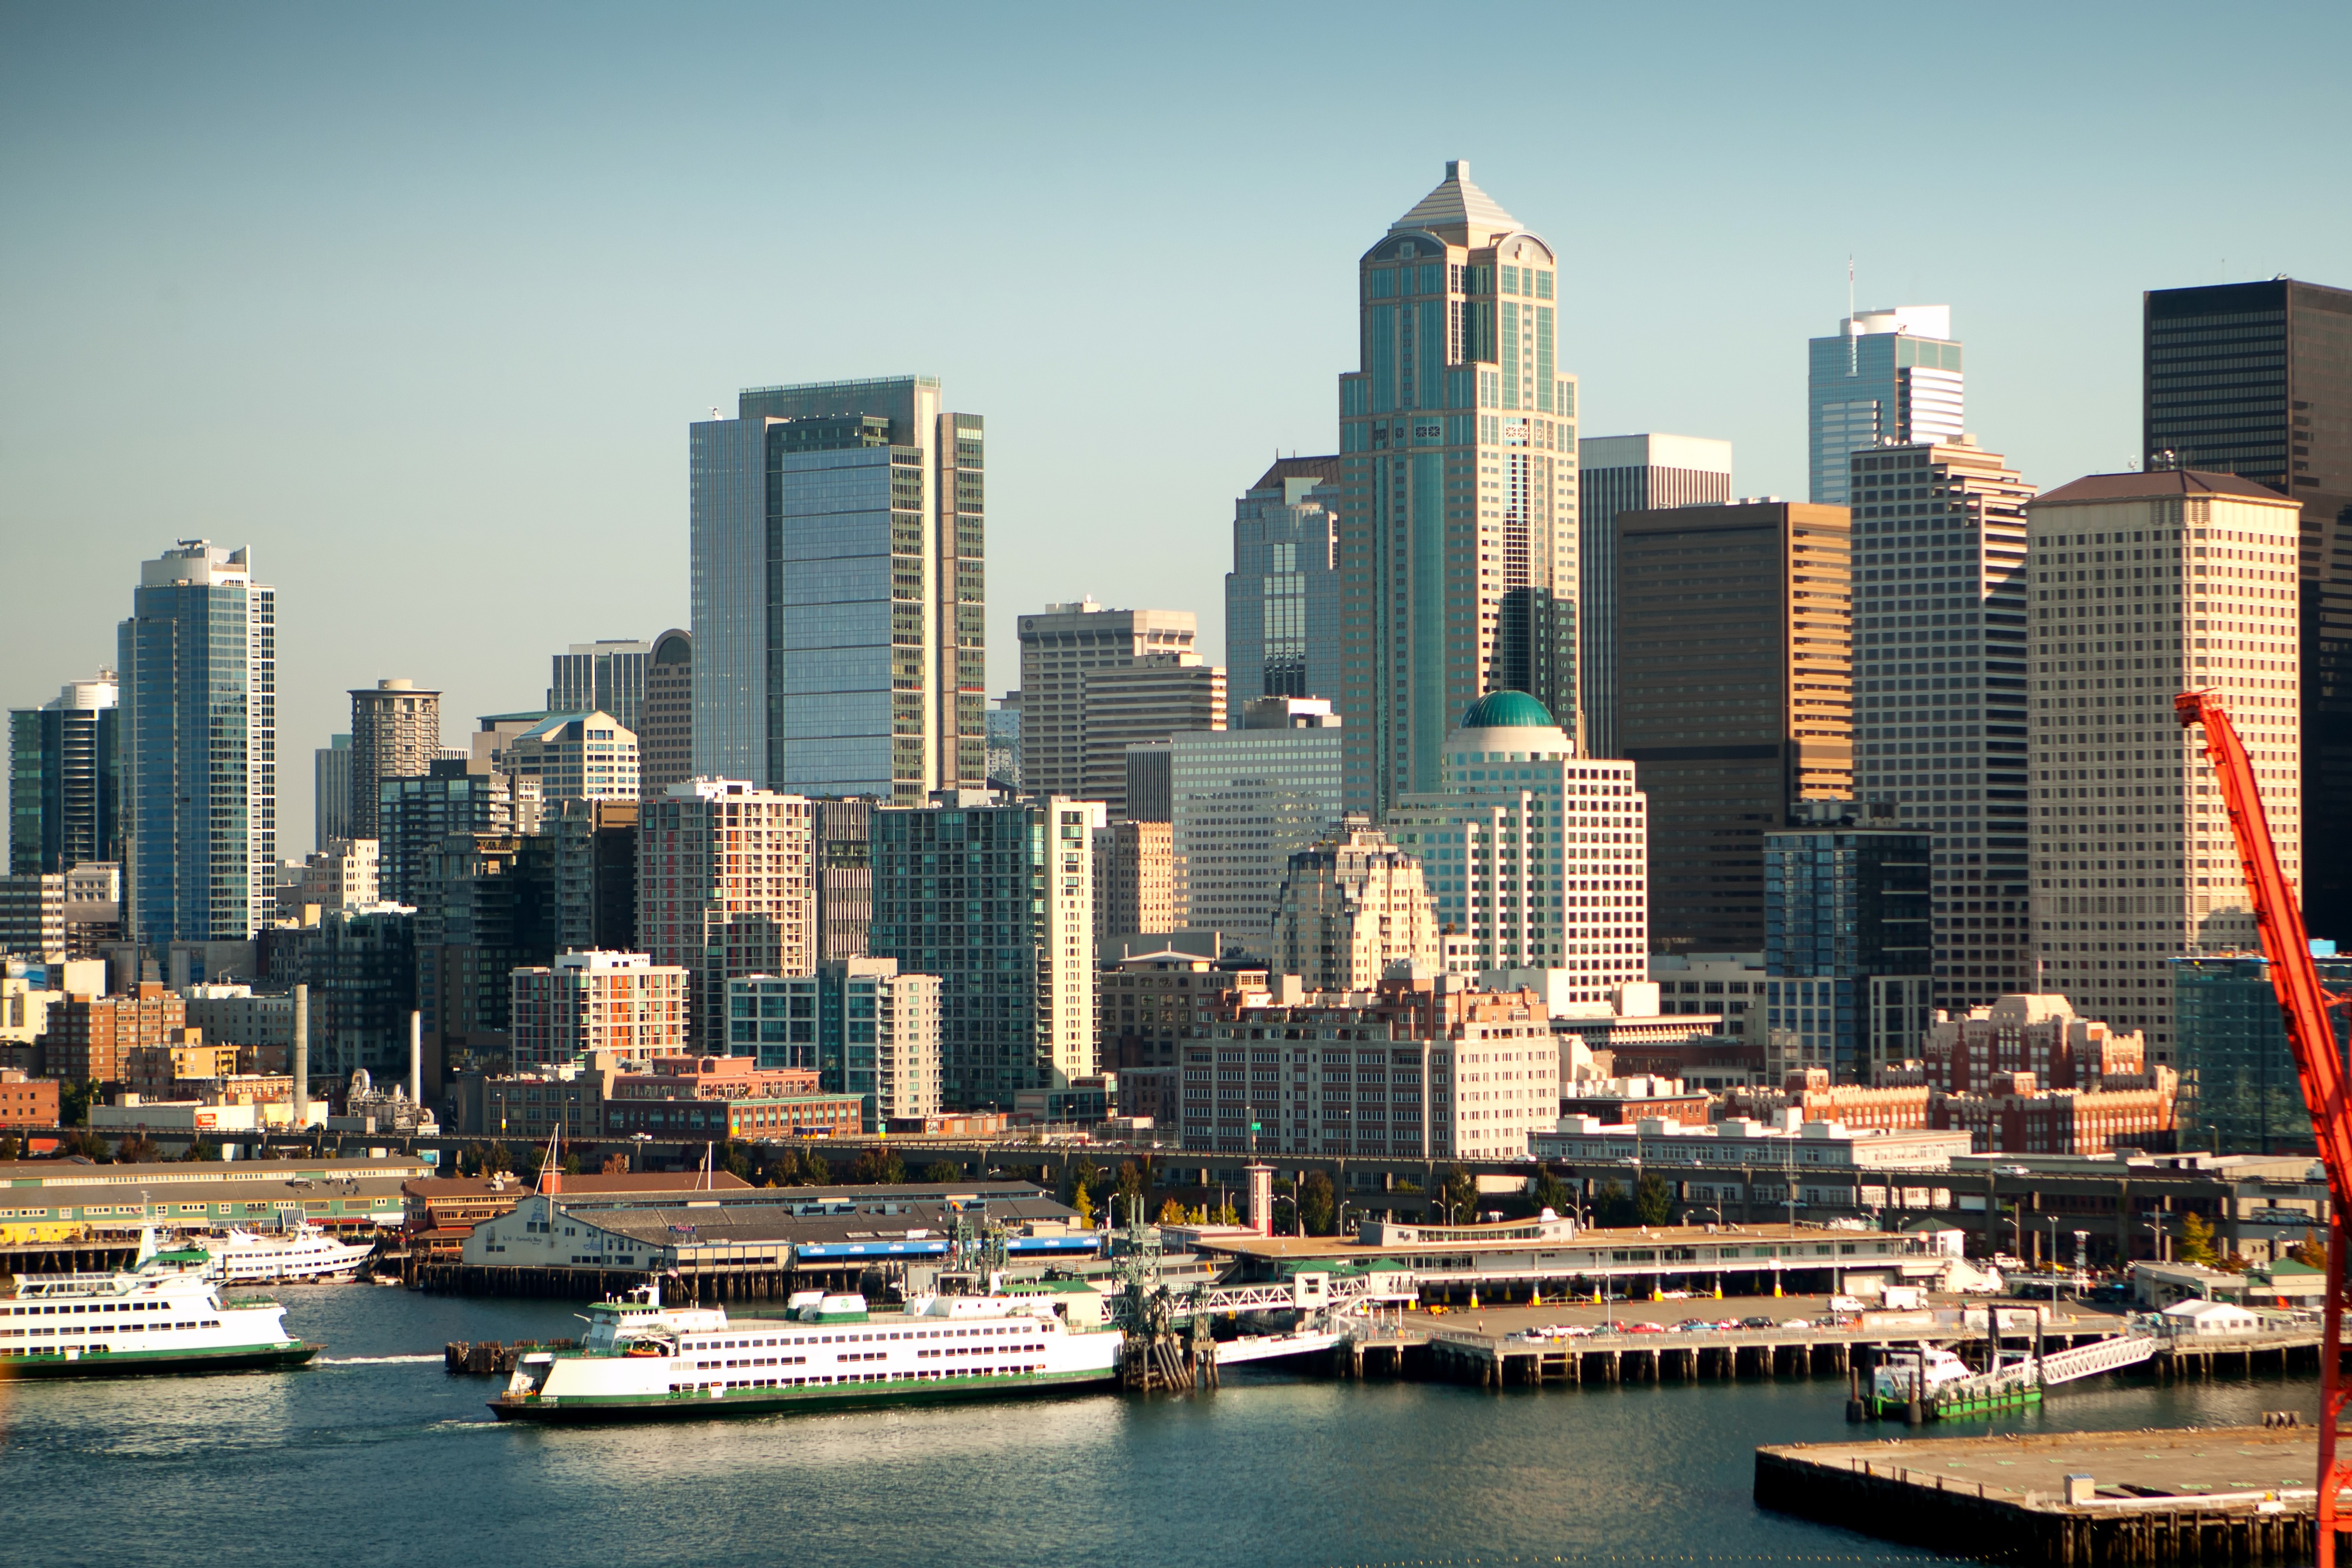
water, dock, architecture, skyline, city, skyscraper, pier, cityscape, downtown, bay, landmark, harbor, tower block, washington, seattle, outside, skyscrapers, buildings, boats, ships, metropolis, cities, urban area, geographical feature, human settlement, metropolitan area